Instituto Nacional de Medicina Genómica

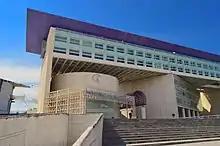
INMEGEN facilities.

The National Institute of Genomic Medicine (INMEGEN for its name in Spanish, Instituto Nacional de Medicina Genómica) is one of Mexico's twelve national institutes under the Secretariat of Health. The institute was founded in 2004, with its official headquarters built eight years later. INMEGEN is dedicated to the development of genomic medicine for the Mexican population. The institute carried out research projects aimed to improve healthcare through prevention and medical care related to oncogenomics, nutrigenomics and pharmacogenomics. INMEGEN also studies metabolic, cardiovascular, autoimmune and infectious diseases. INMEGEN collaborates with other Mexican and international institutions for the development of different projects. The current director of the institution is Francisco Xavier Soberón.